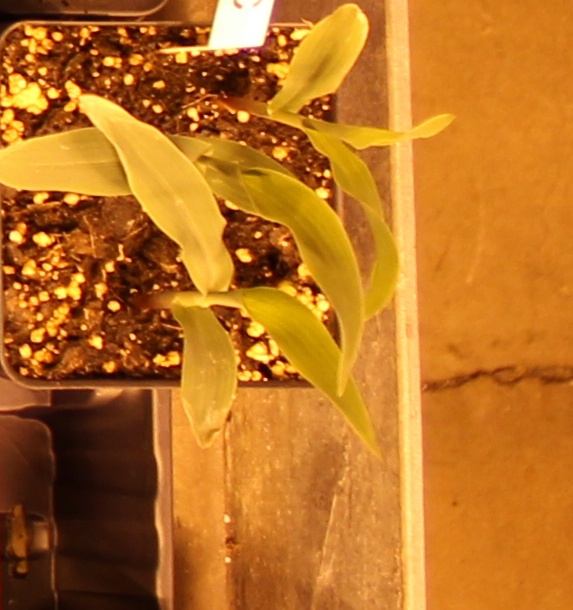
Label: Corn